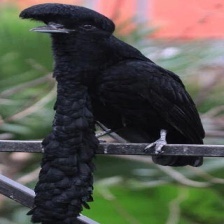
Species: UMBRELLA BIRD
Scientific name: CEPHALOPTERUS